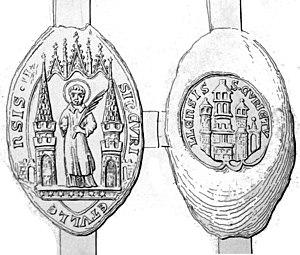
présenté lors de l'exposition.